Mars jar

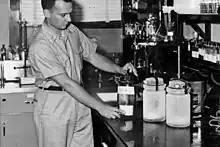
Mars jars in 1957 in the U.S. Air Force's School of Aviation Medicine, Department of Microbiology

The concept and the name "Mars jar" originate with Hubertus Strughold, a German physiologist and pioneering space medicine researcher. Strughold described Mars jars in his 1953 publication "The Green and Red Planet: A Physiological Study of the Possibility of Life on Mars", in which he also coined the term "astrobiology". By 1956, Mars jars were part of U.S. Air Force research projects into crewed Mars missions.